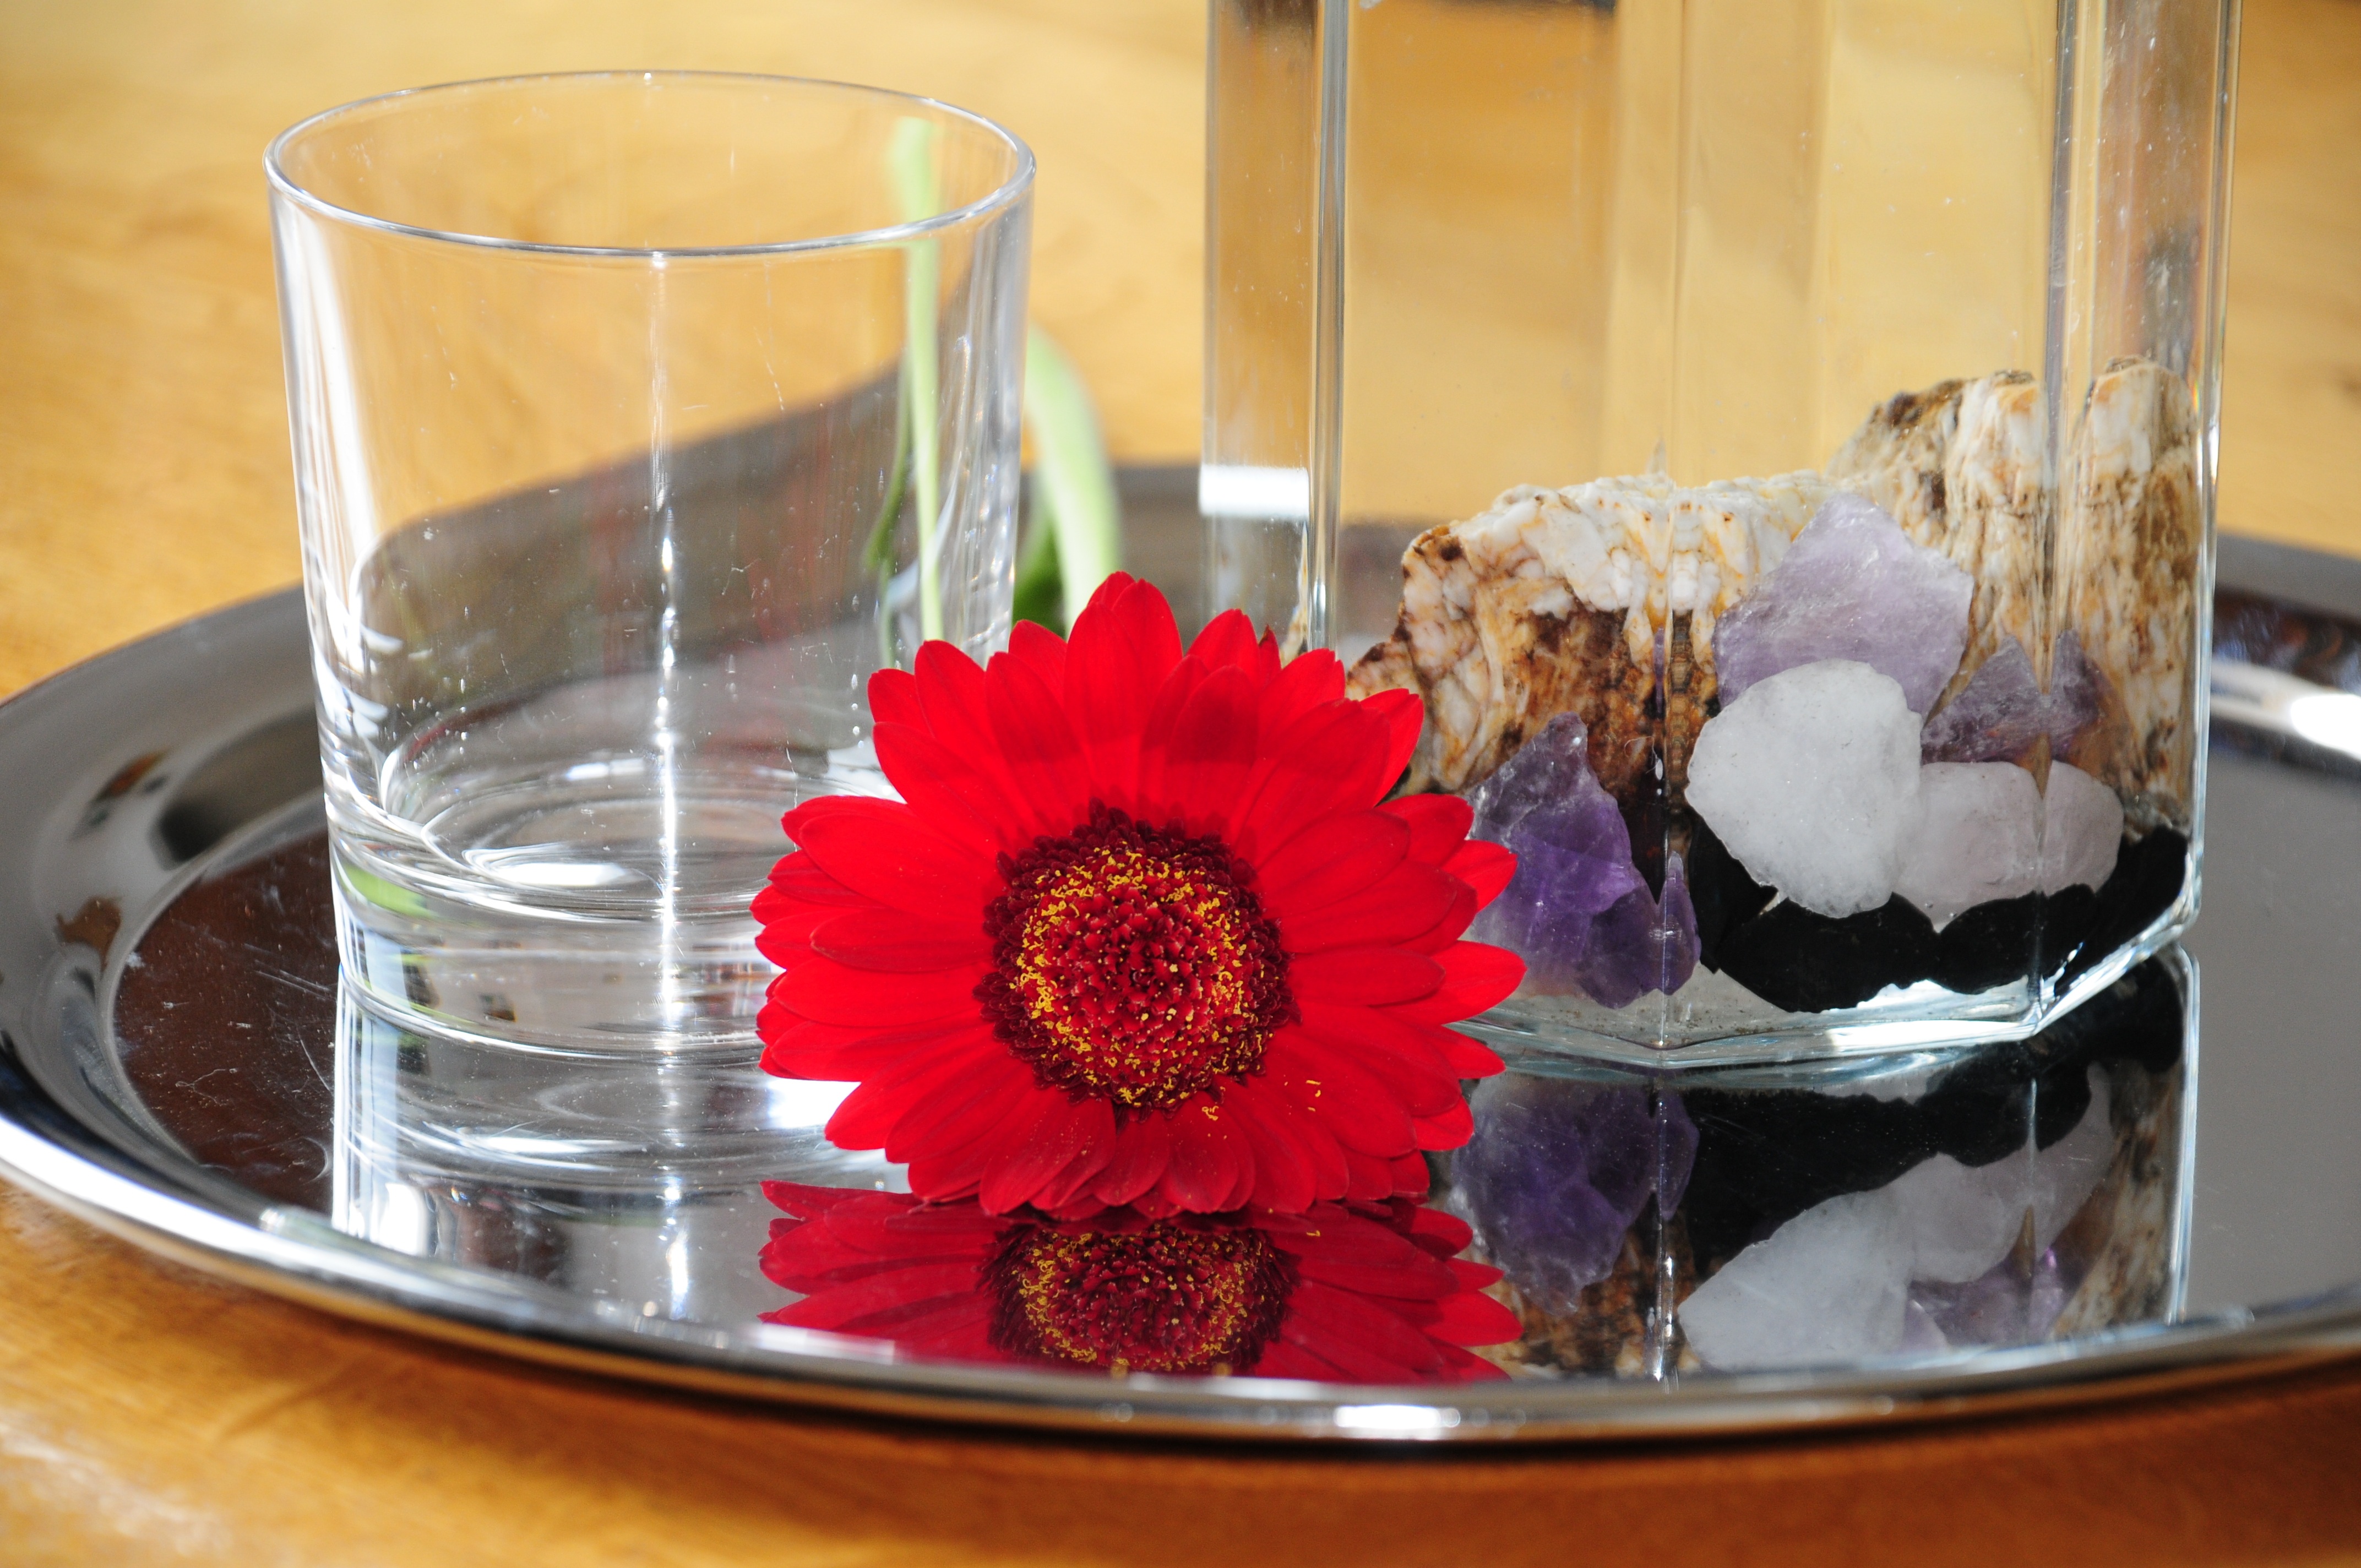
plant, flower, glass, food, drink, set, tray, transparent, atmospheric, drinking cup, crystals, crystal glasses, centrepiece, water glass, drinking glasses